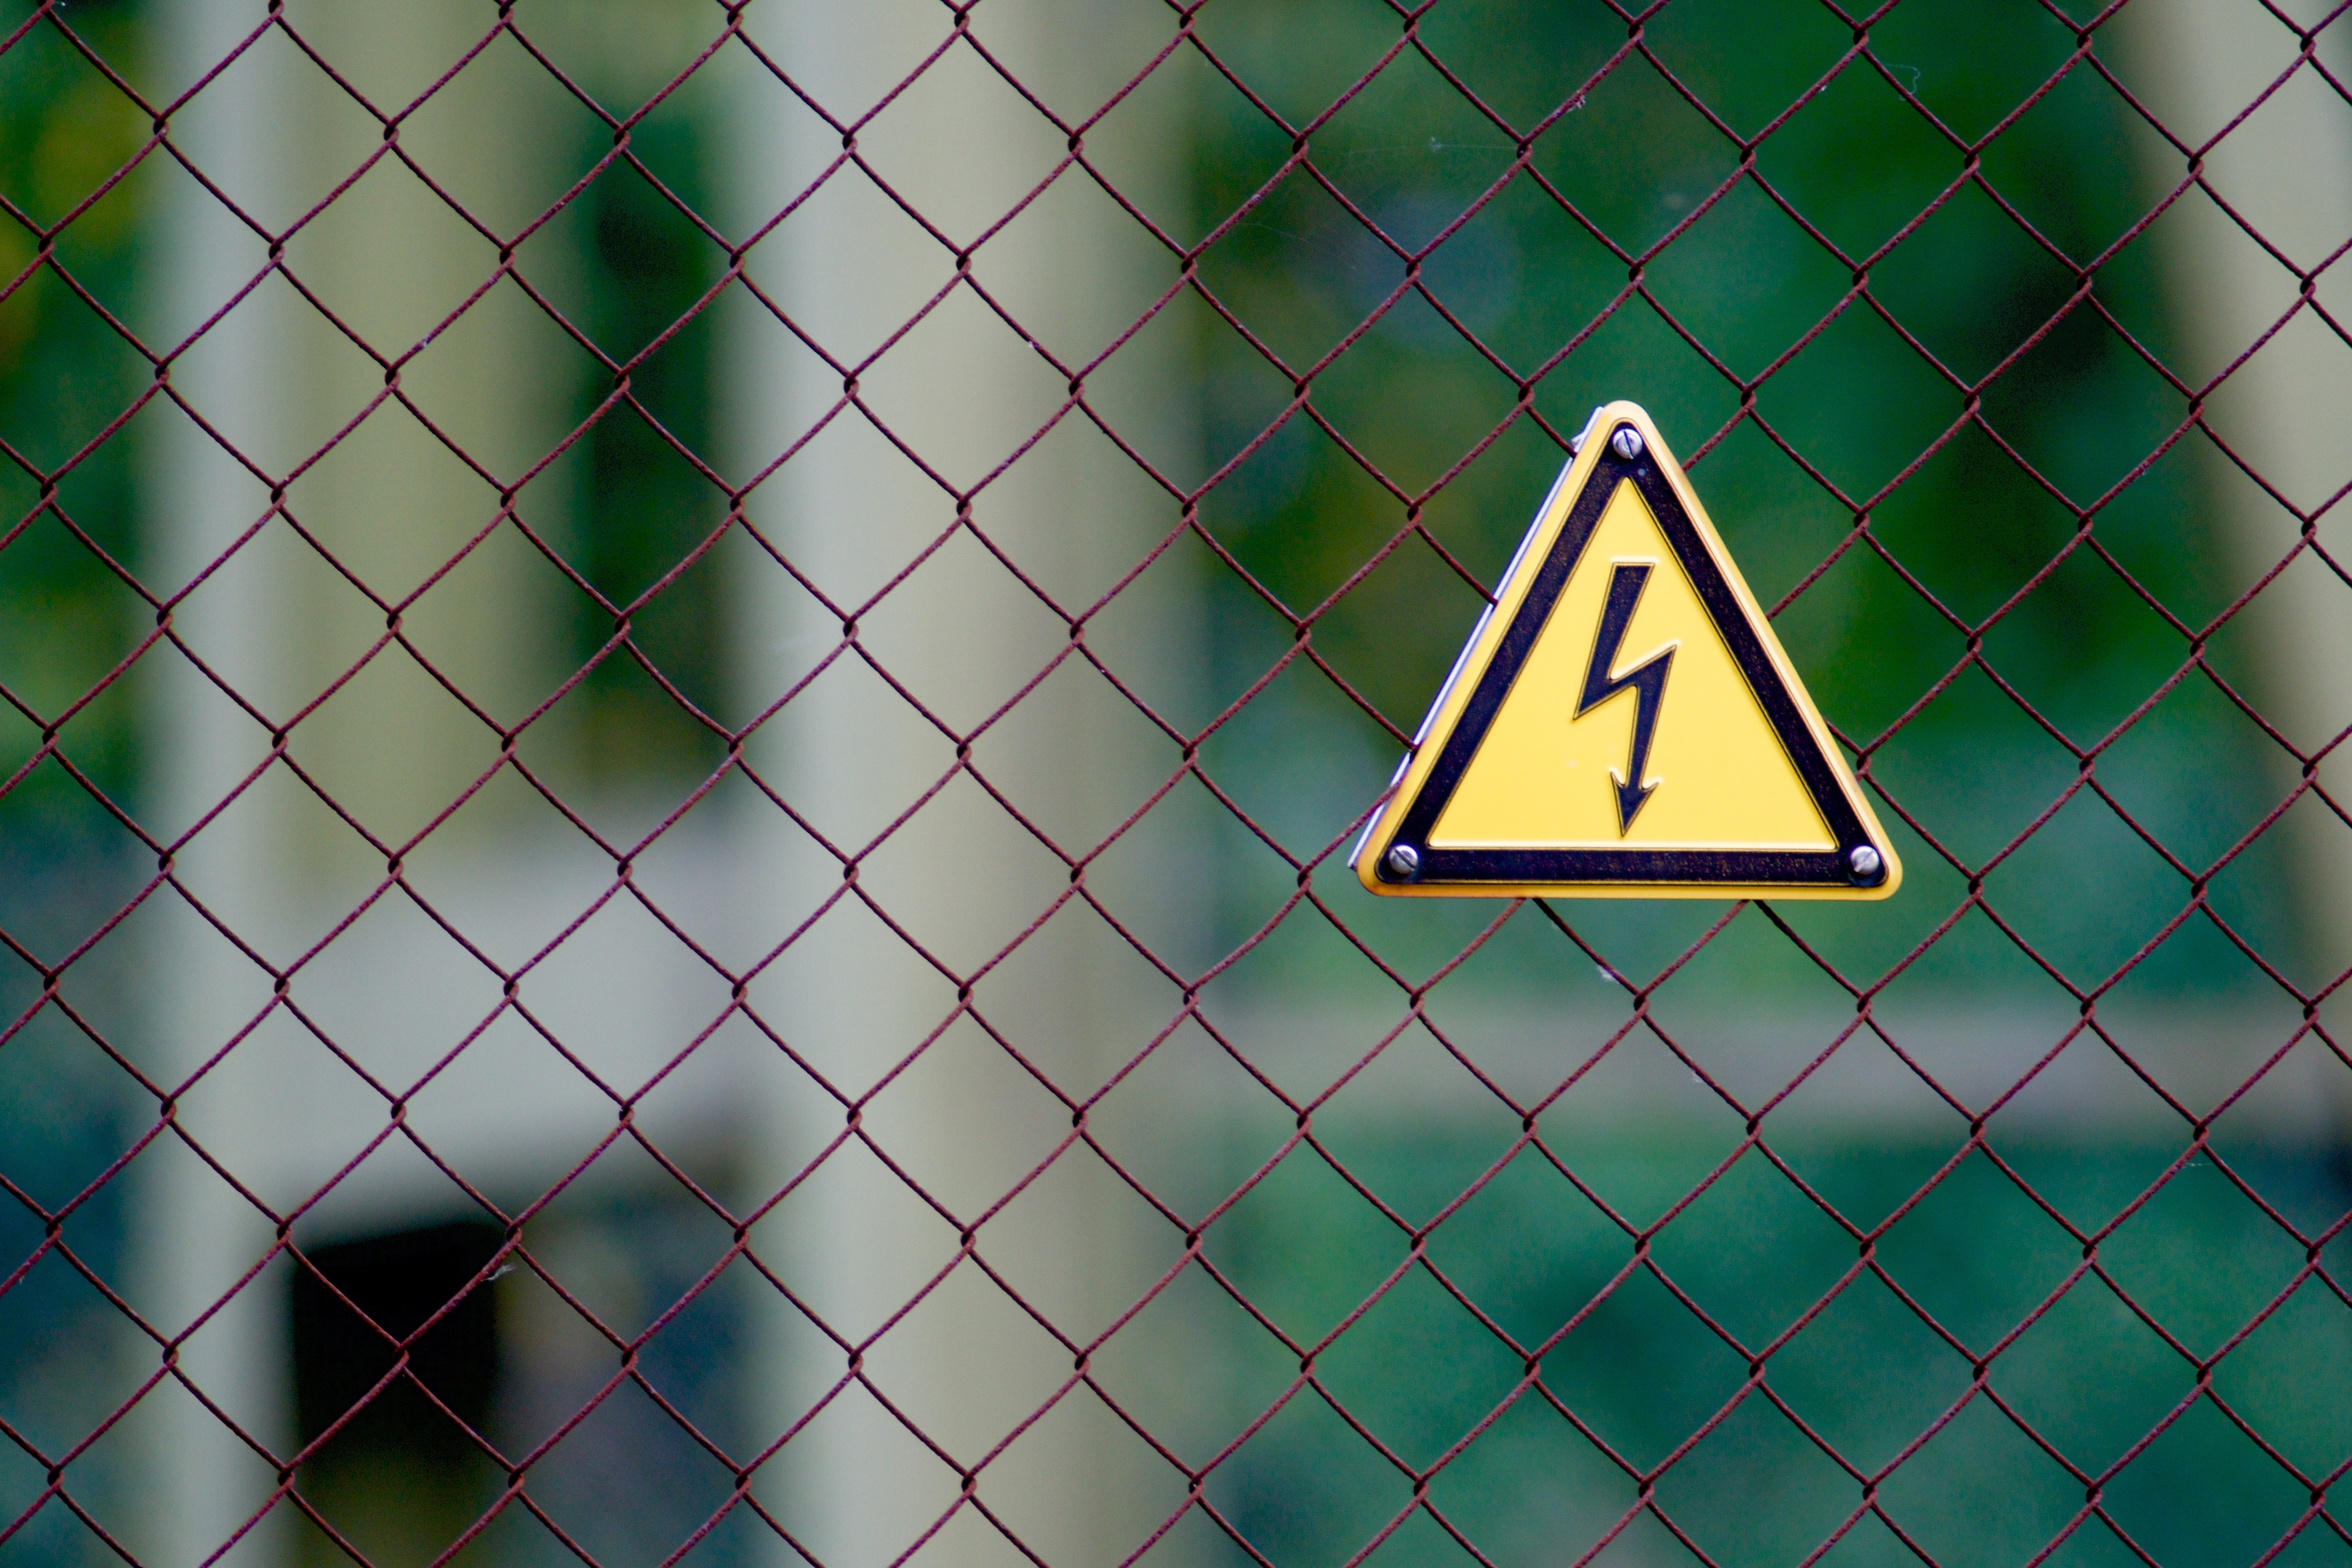
light, board, window, number, wall, pattern, line, green, color, blue, yellow, circle, design, triangle, net, symmetry, grid, warning, shape, flooring, electric shock